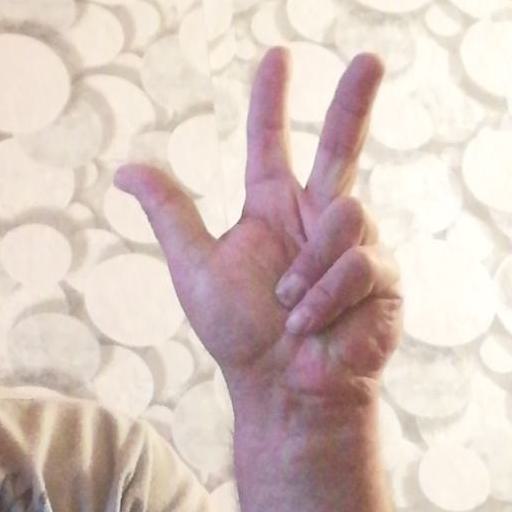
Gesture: three2